Bjørn G. Andersen

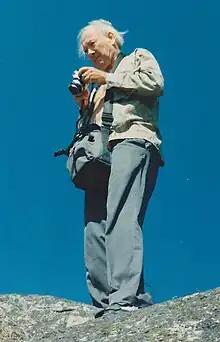
Bjørn G. Andersen on photo hunt.

Andersen was the son of Knut Severin Andersen b. Grothaug (1882–1948), from Hornindal Municipality in Nordfjord, who was a gardener in Stavanger, and Elise Andersen b. Rafoss (1890–1987) from Stavanger (Kvinesdal Municipality). Because his father was a gardener they had a car, which was rare at the time, and using this they went skiing in the winter and fishing in the summer. He enjoyed going for long skiing tours in the mountains in Stavanger when he was young, and several times he crossed Trollgaren in Ryfylke, this marvelous moraine that is appropriate to its name. He wondered how it was formed, and was told by the local farmer that it was really Trolls that had set up the meandering fence of huge boulders, far above the tree line. The curiosity for this natural phenomenon in addition to many others in turn led to his interest for the Ice Age.